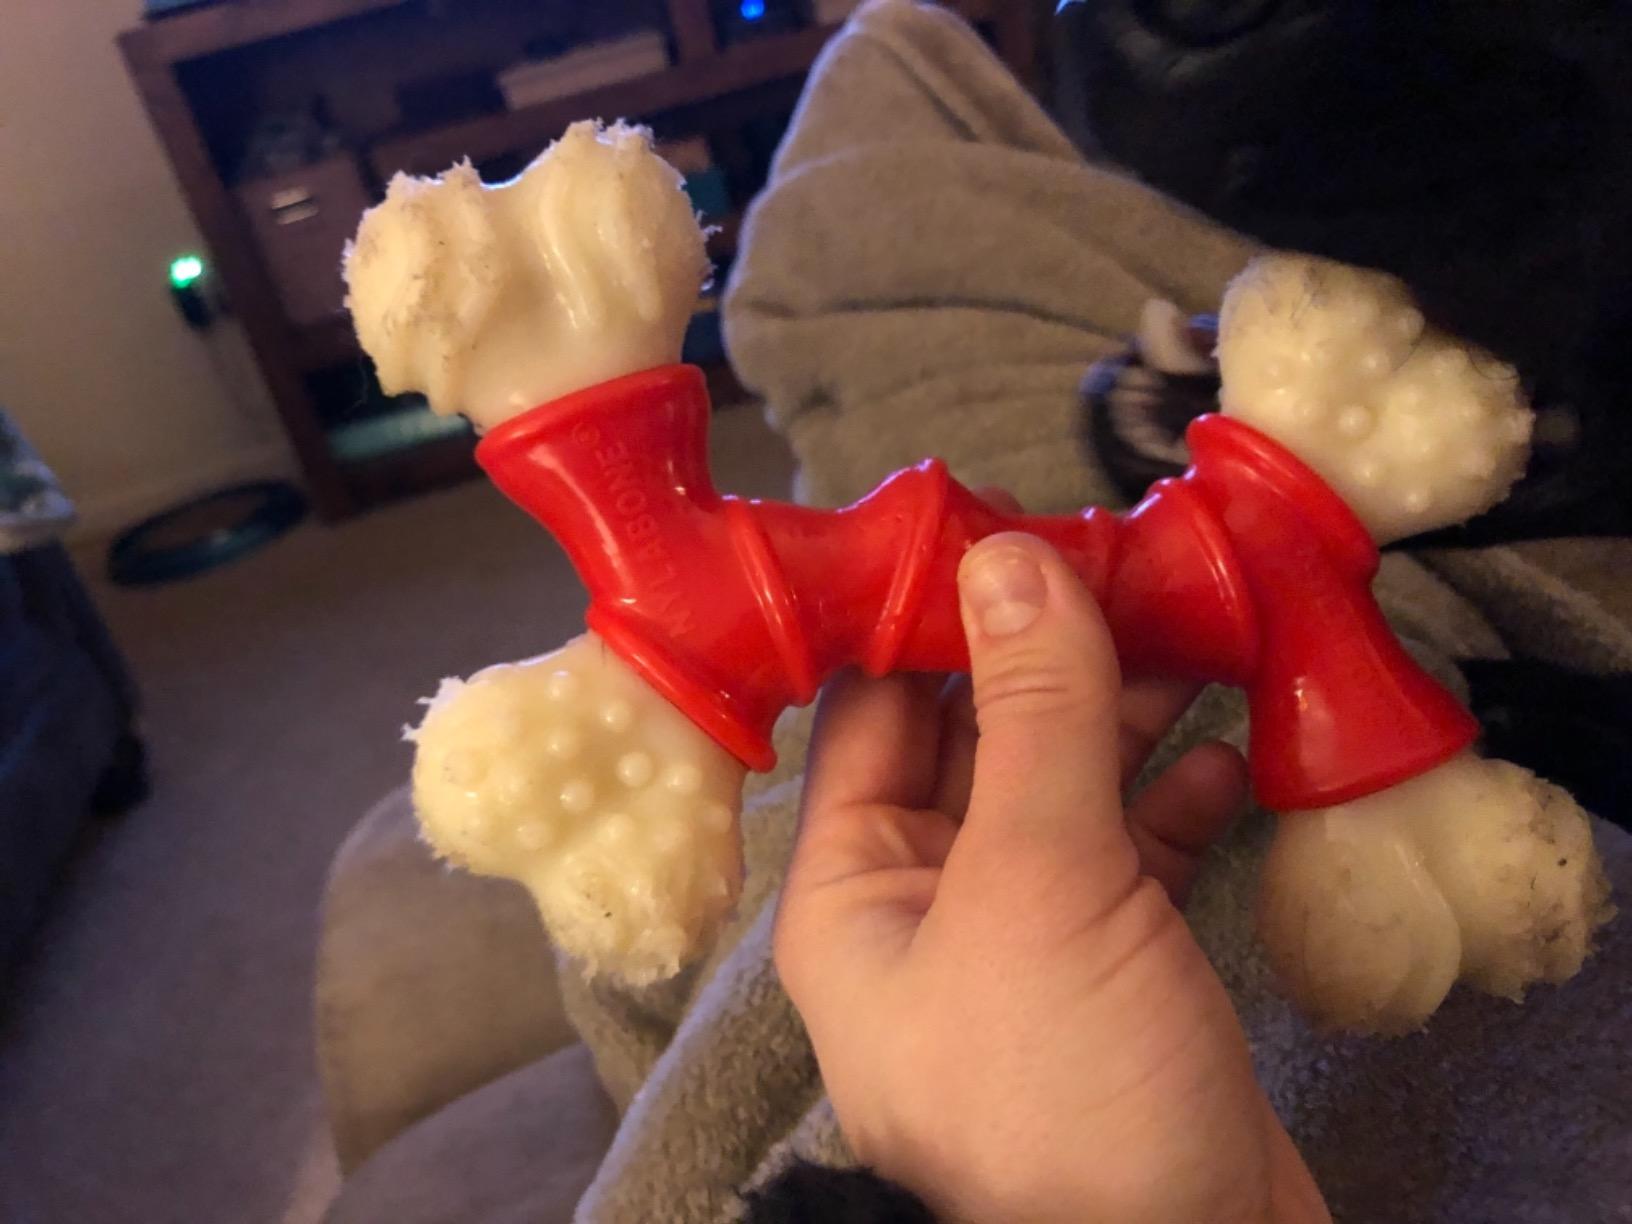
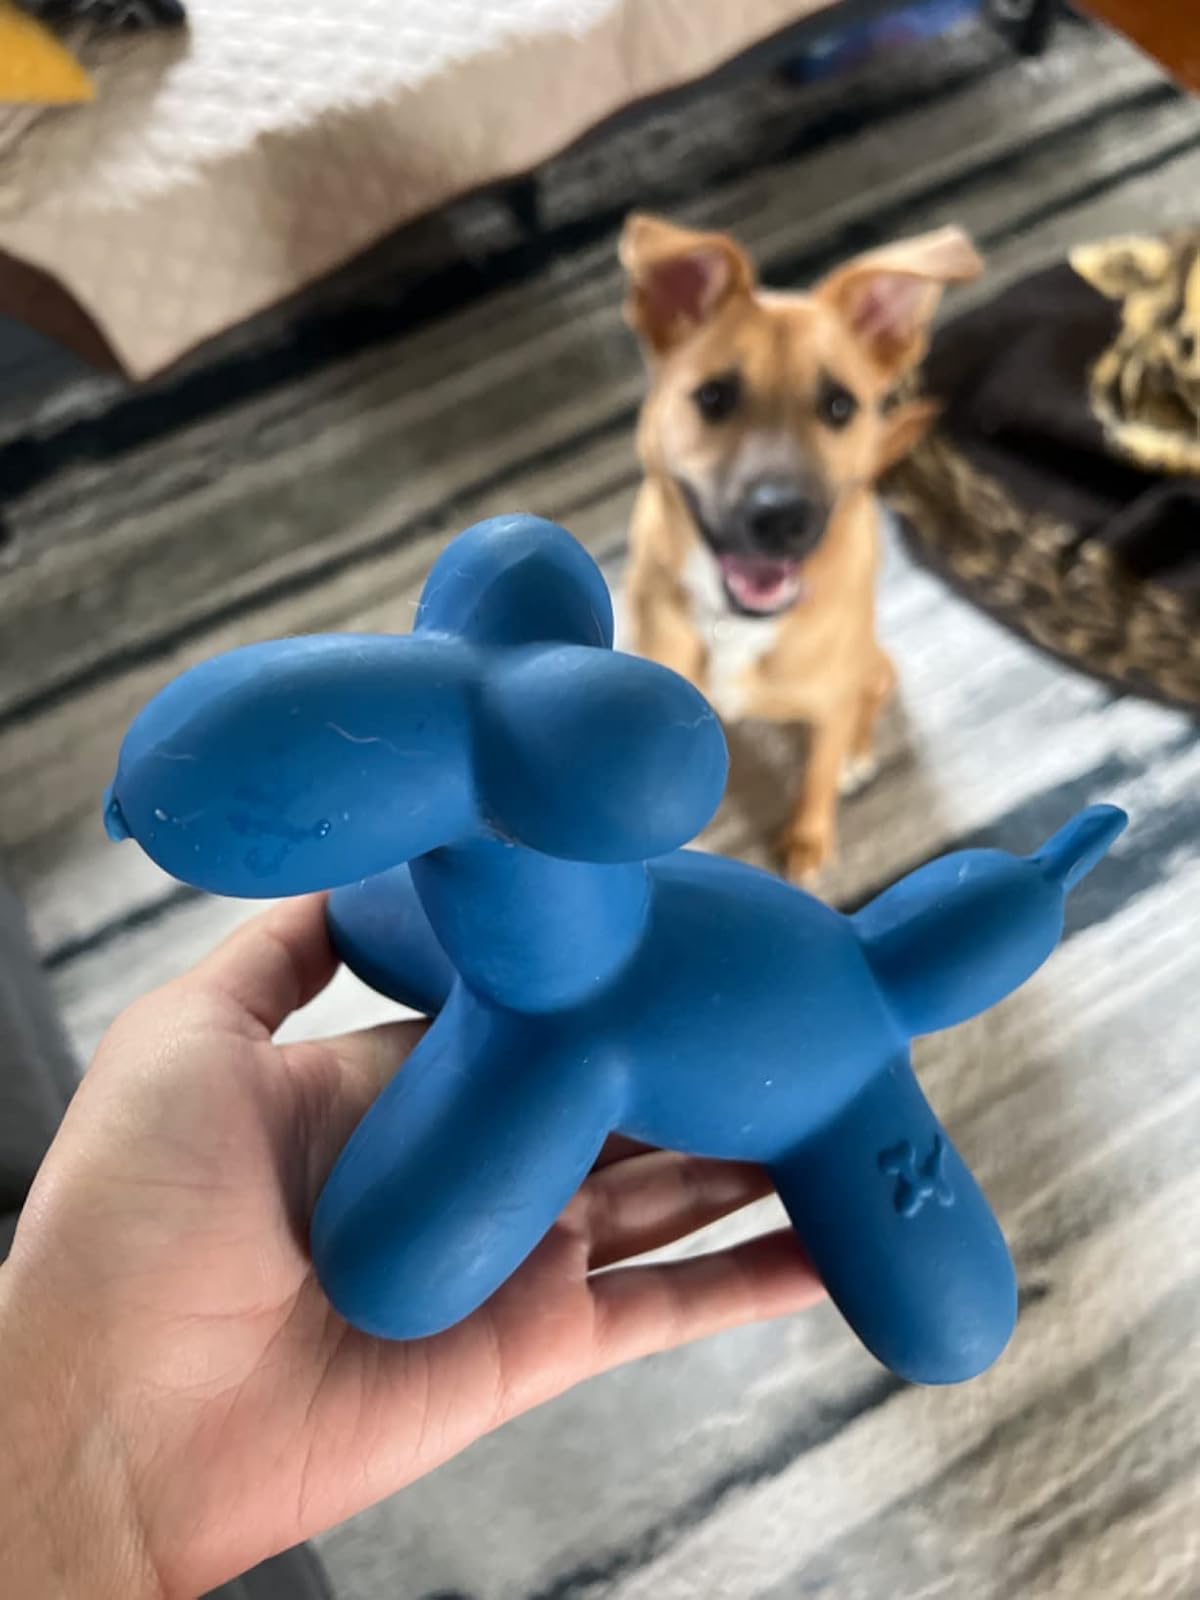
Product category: items_toy
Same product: no